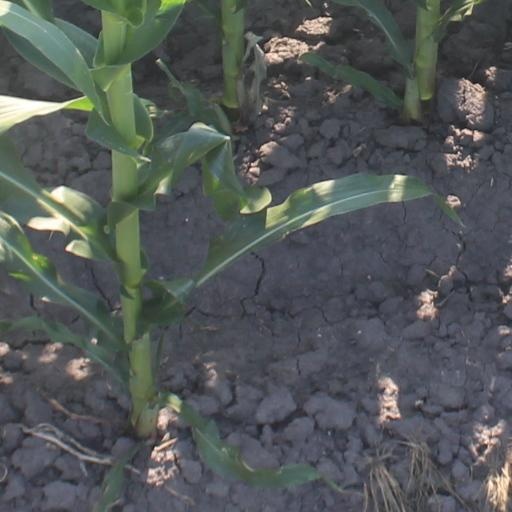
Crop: maize; corn